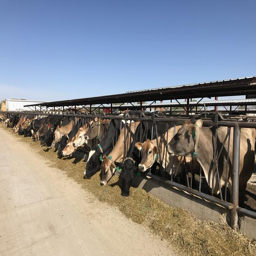
jersey cows grazing at - acre farm .